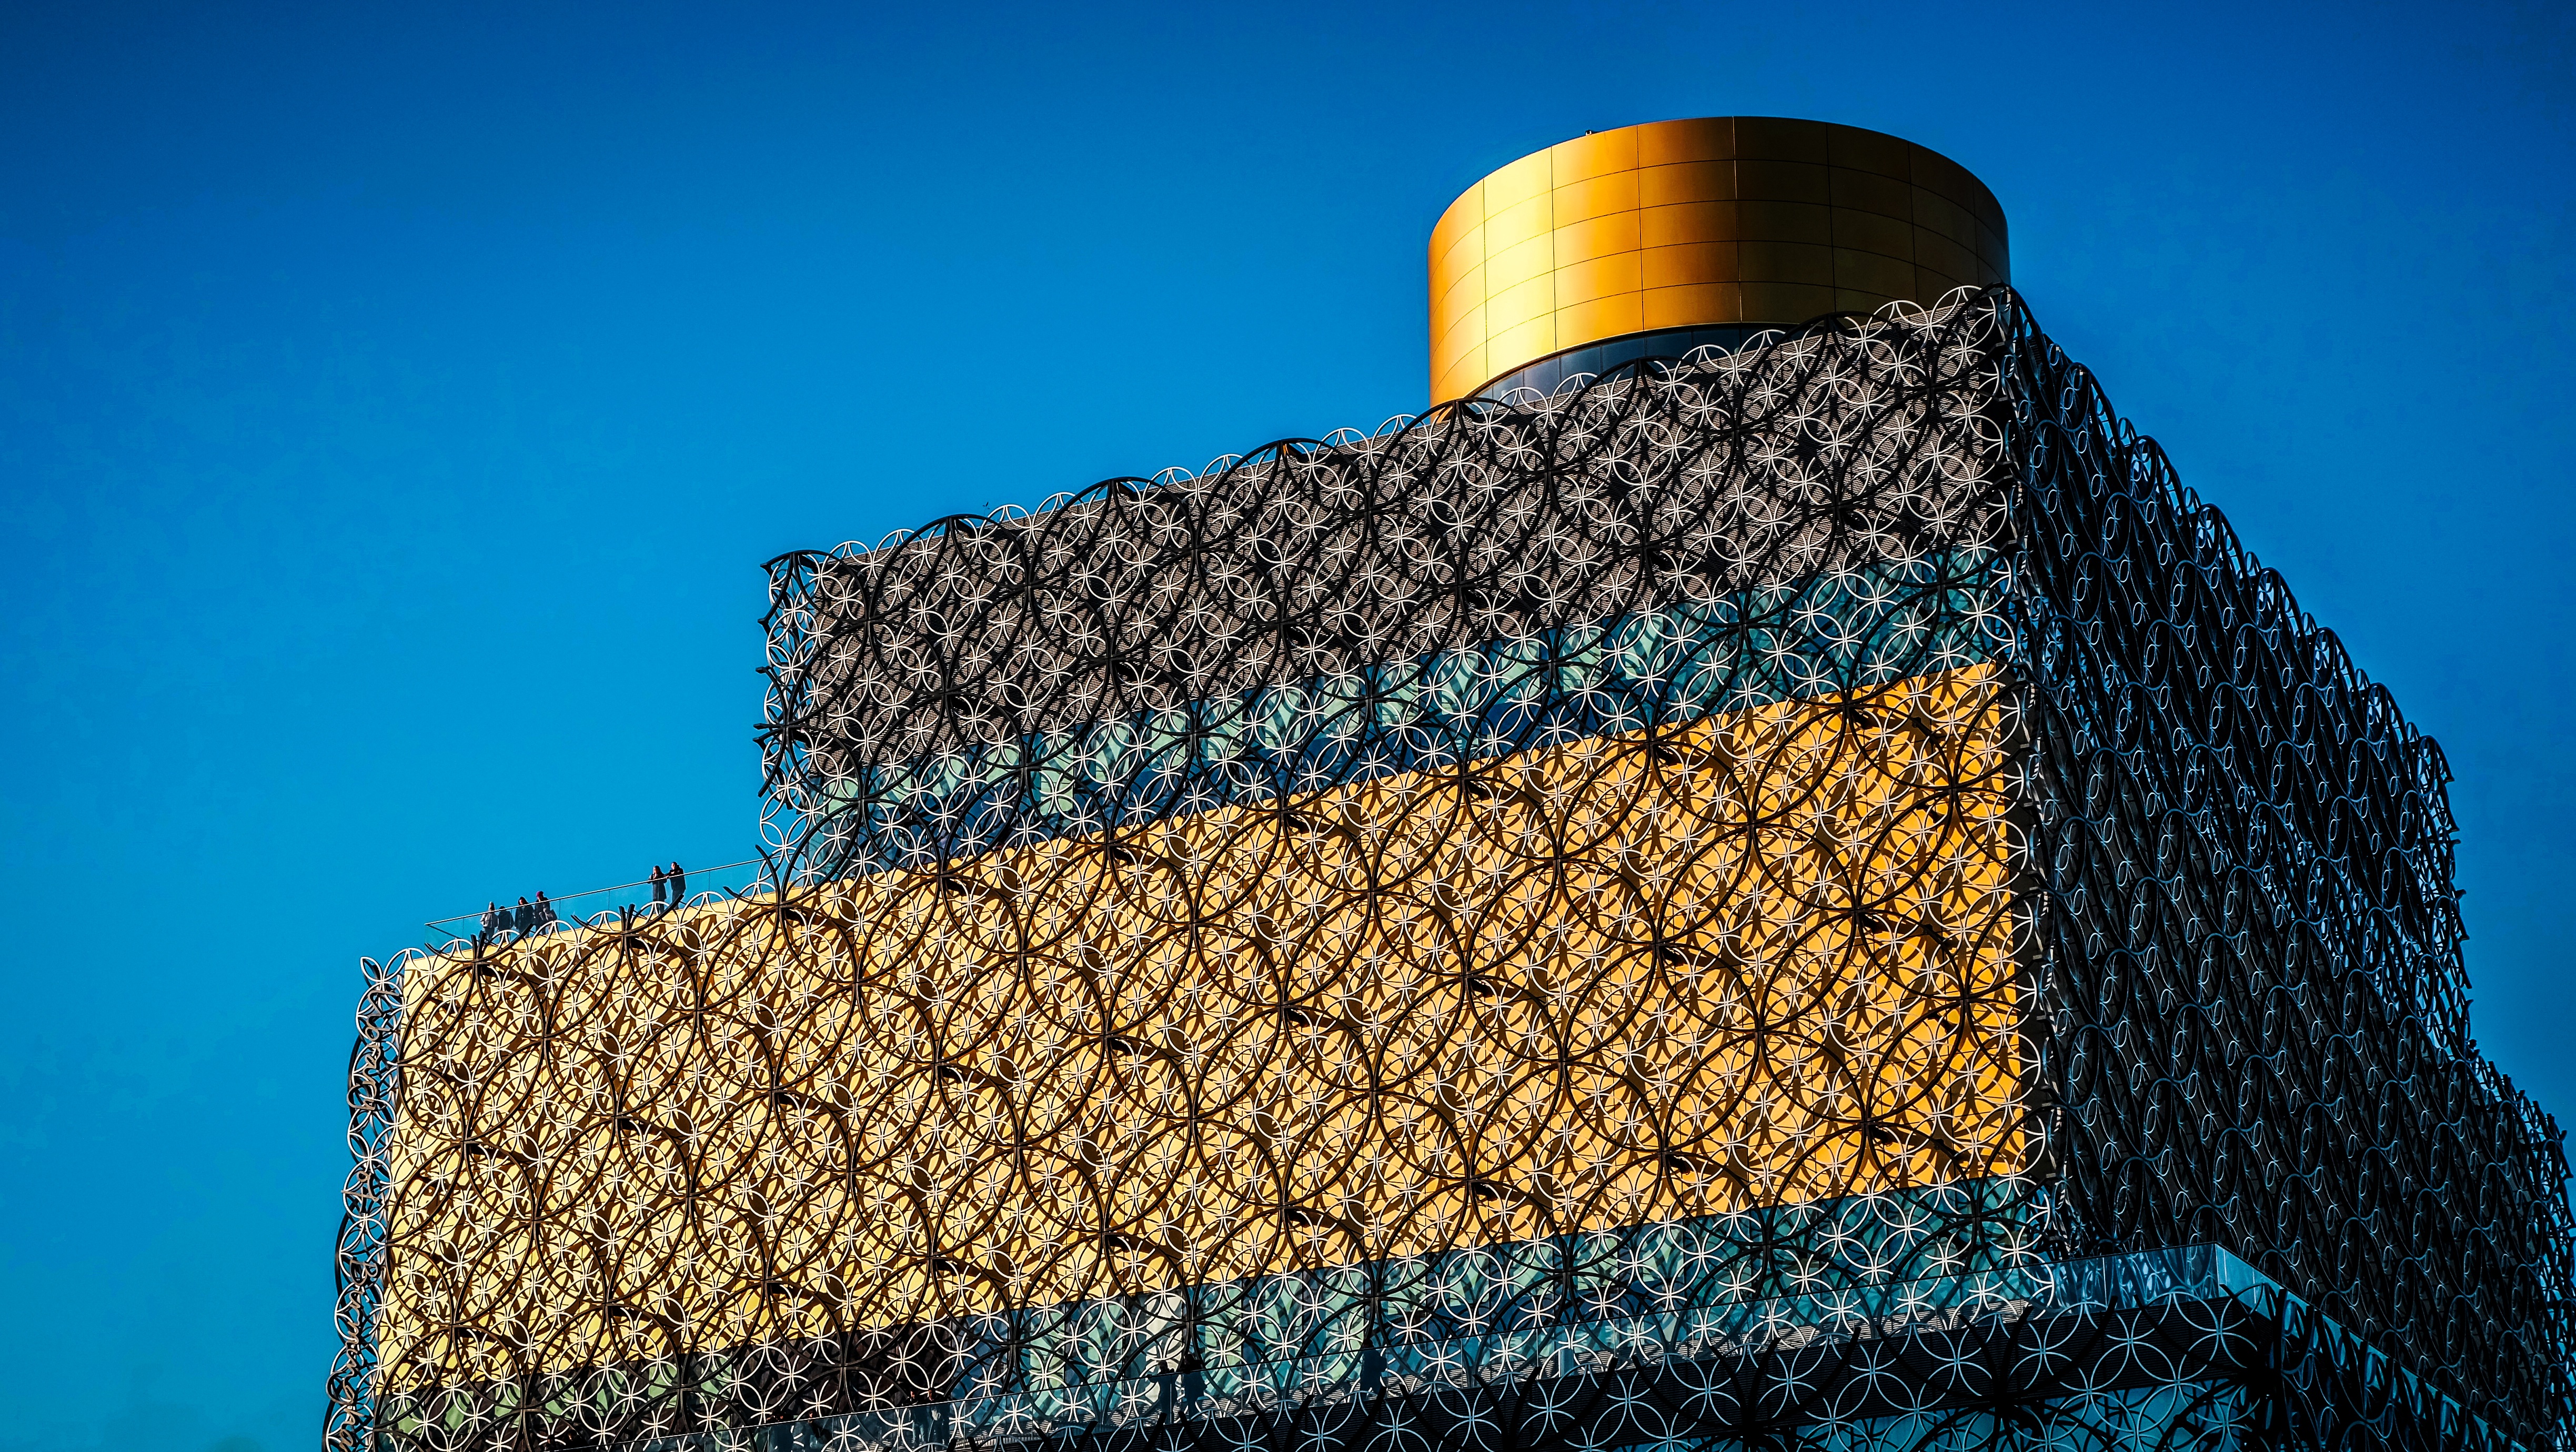
light, color, blue, yellow, lighting